Obama logo

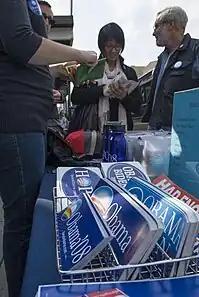
Campaign merchandise for sale in Pittsburgh's Strip District. The version at the front of the basket contains rainbow stripes symbolizing the LGBT community.

The reception of Obama's logo was generally positive, and in some circles, highly praised. "The Boston Globe" beamed that "the ever-present rising sun logo has the feeling of a hot new Internet company."